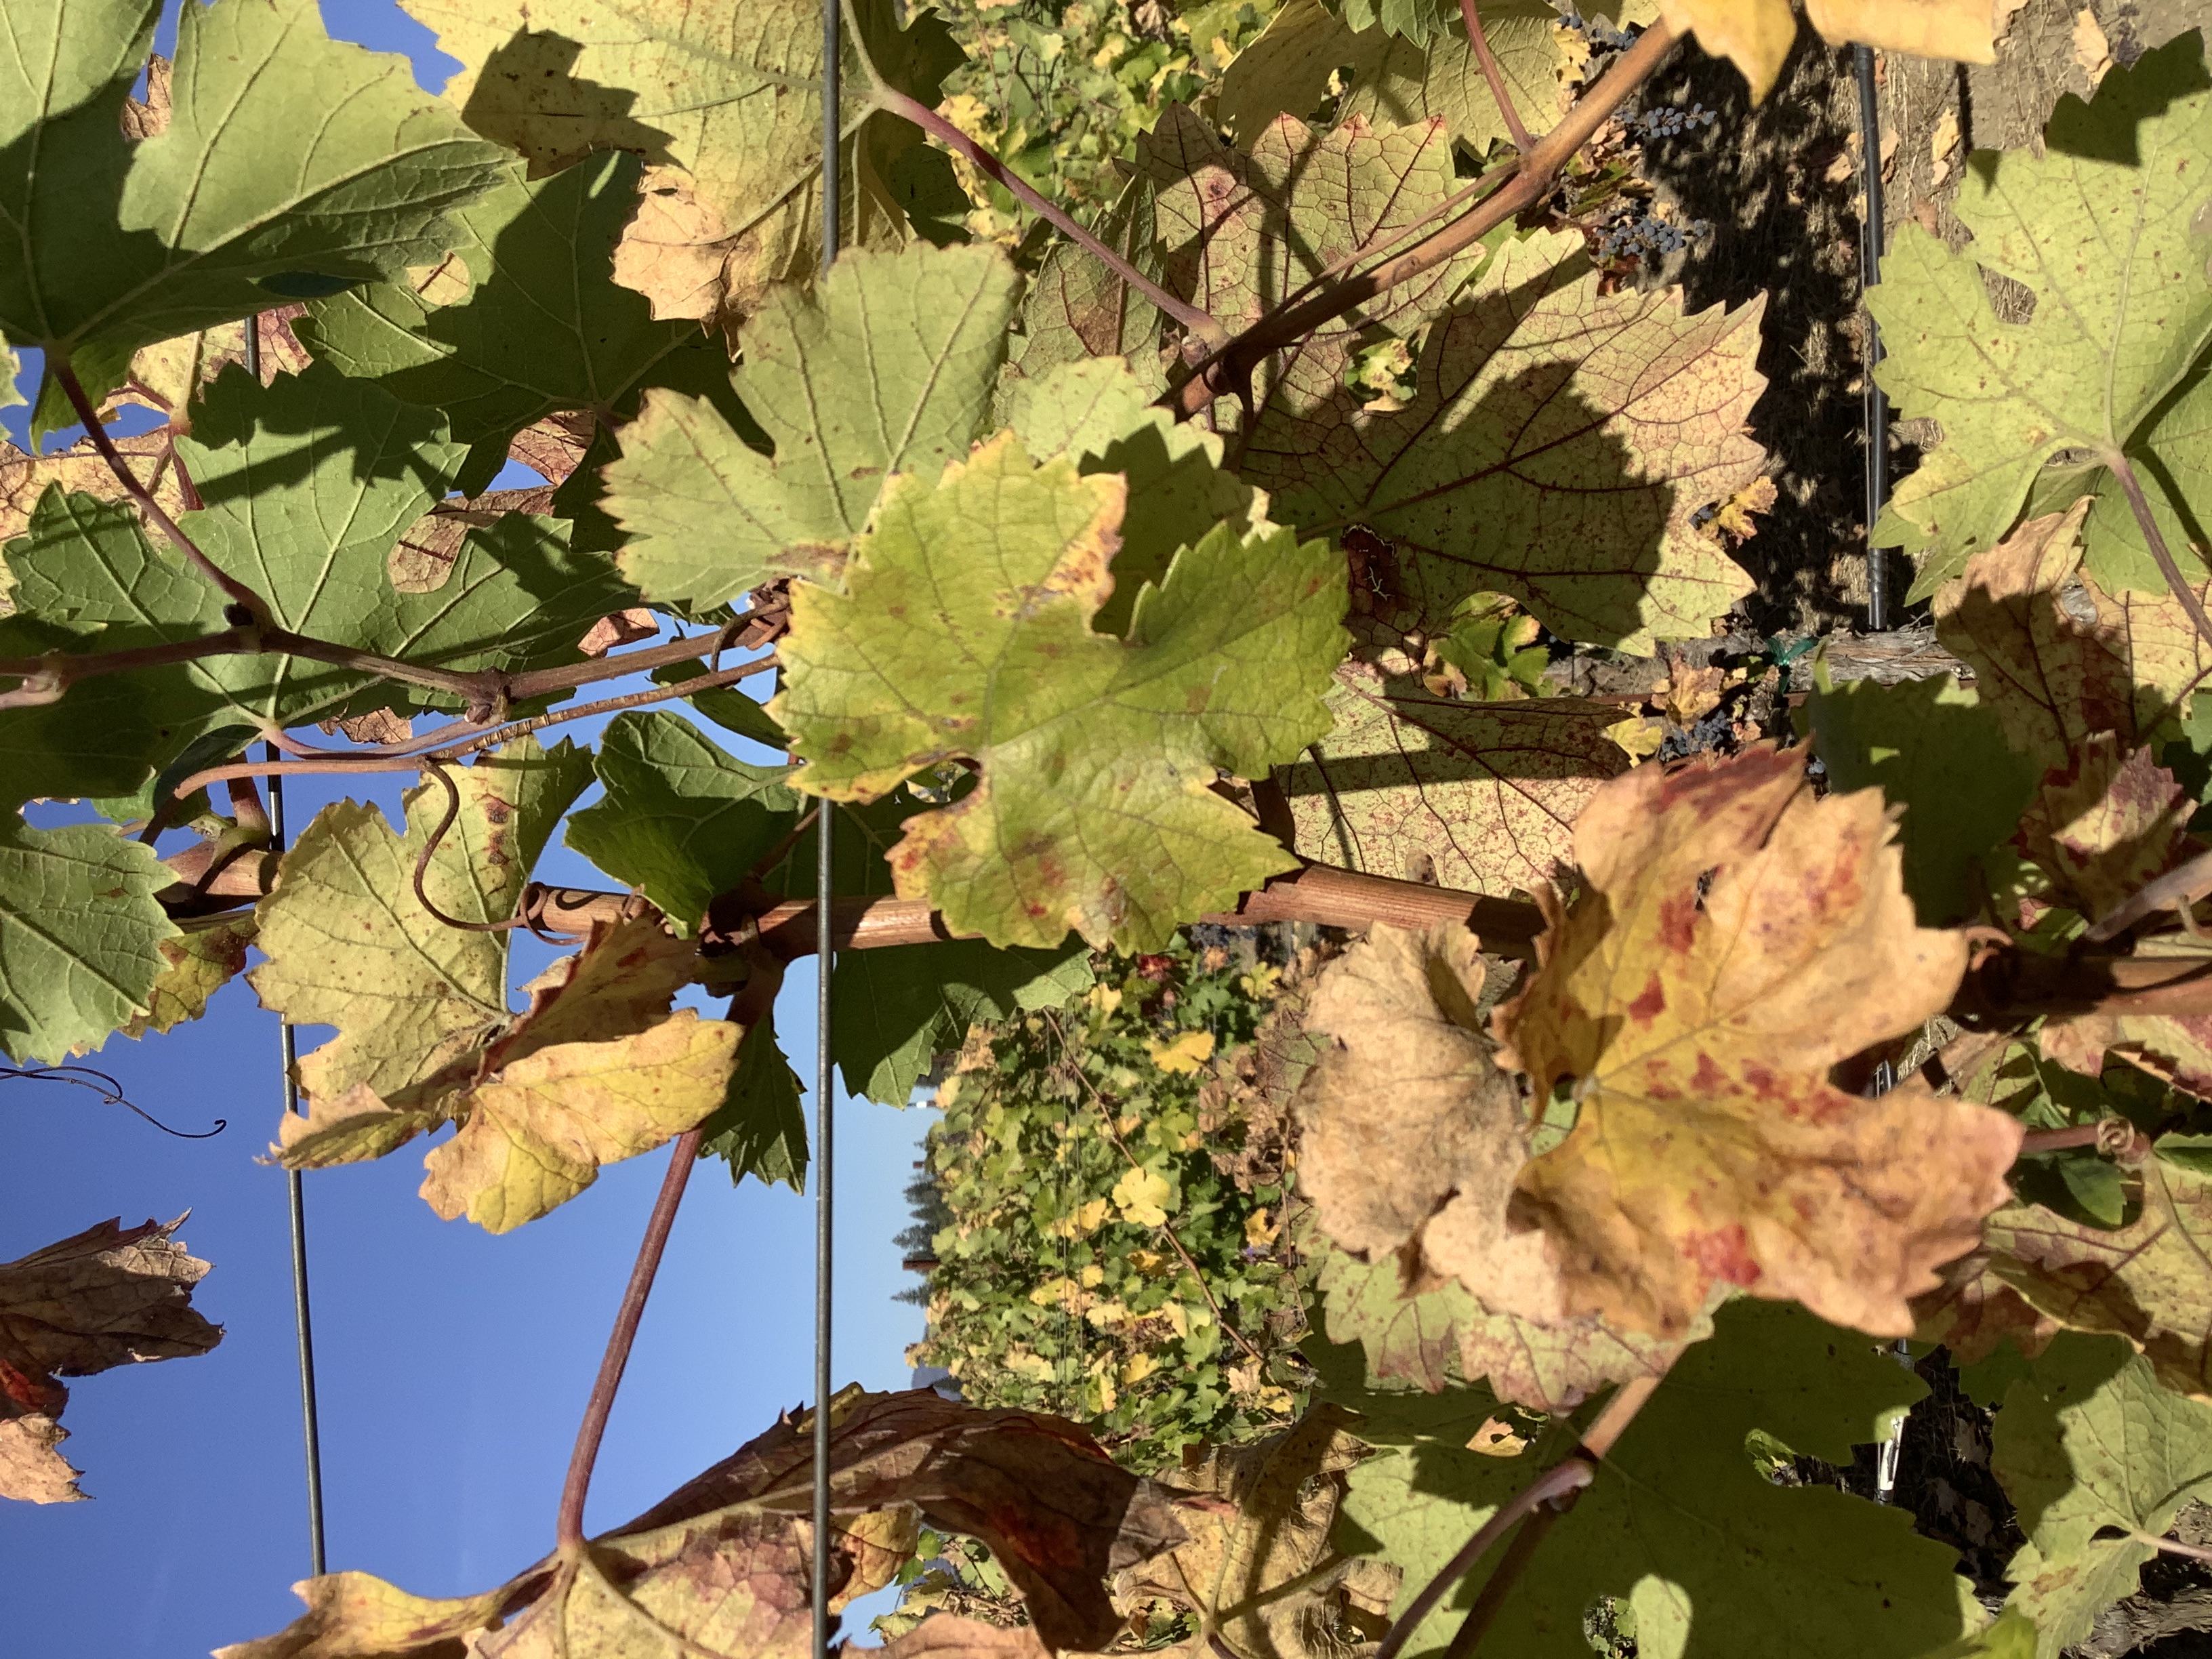
Label: Red Blotch